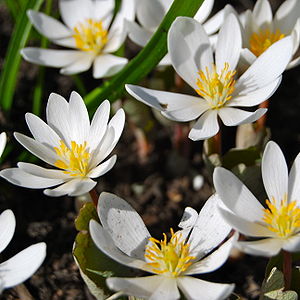
Blodurt
Canadisk Blodurt (Sanguinaria canadensis).
Canadisk Blodurt (Sanguinaria canadensis).
Blodurt er en lille slægt, som er udbredt i Nordamerika. Det er forårsblomstrende stauder med tidligt løvfald. Her omtales kun den ene art, som dyrkes i Danmark.